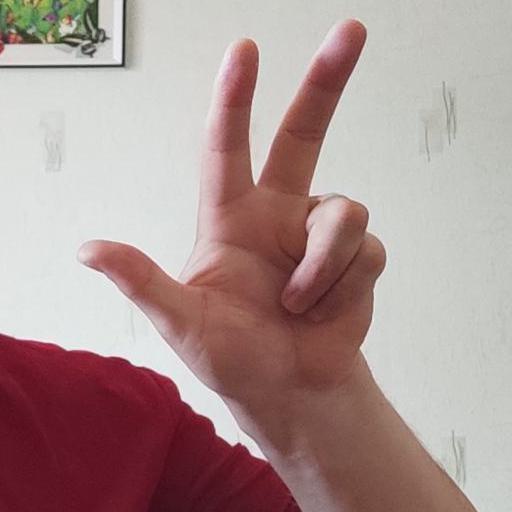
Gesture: three2